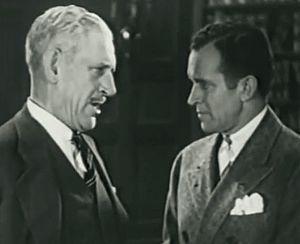
Claude King est un acteur anglais, né le 15 janvier 1875 à Northampton, mort le 18 septembre 1941 à Los Angeles.